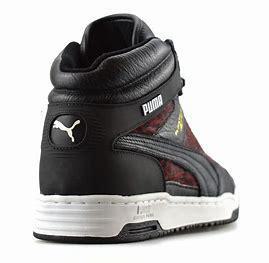
Brand: Puma
Model: Slipstream